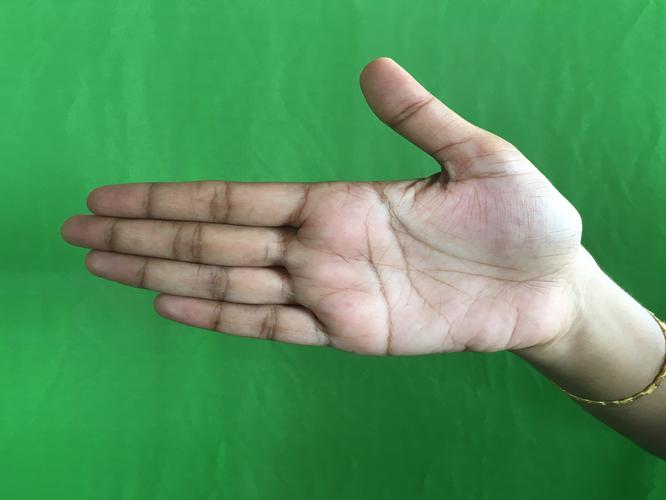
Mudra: Ardhachandran
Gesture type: single_hand